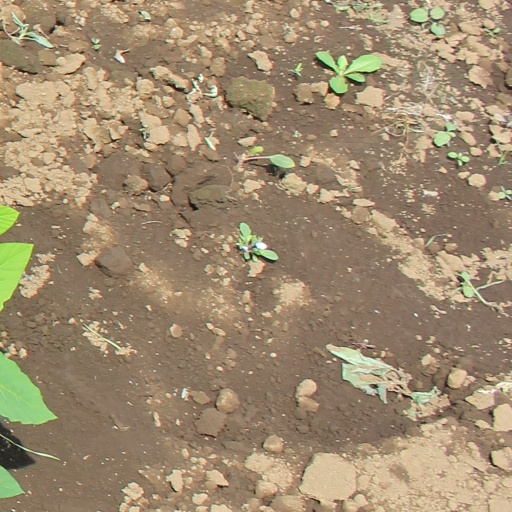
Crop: soybean